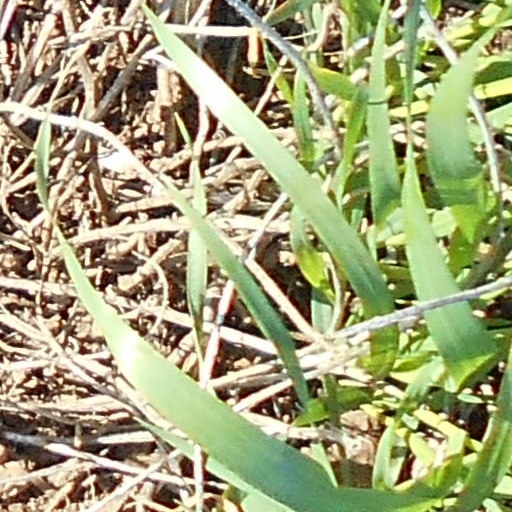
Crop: wheat